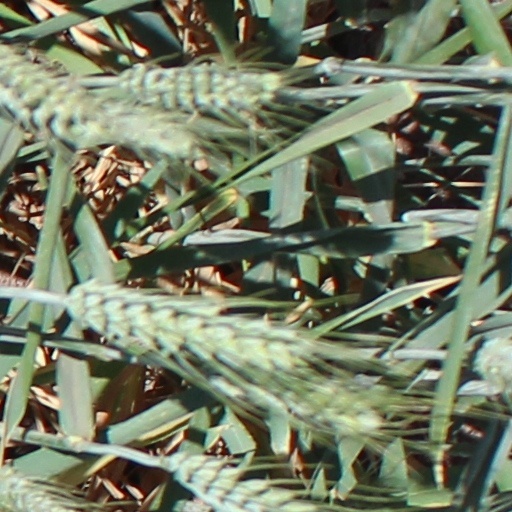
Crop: wheat